LUT University

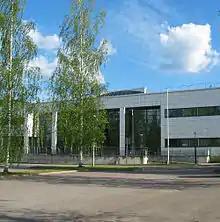
LUT Student Union Building

At the beginning of 2015, the university shifted to an organization model which does not have traditional faculties and departments. Instead, the university consists of three distinct schools which focus on the following research topics: